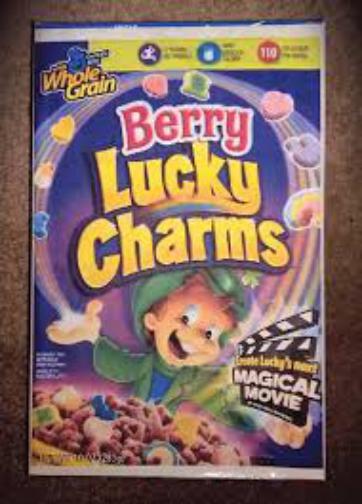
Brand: Berry Lucky Charms
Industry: Food